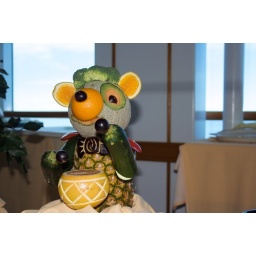
One of the decorations on the sushi bar created by the kitchen crew.